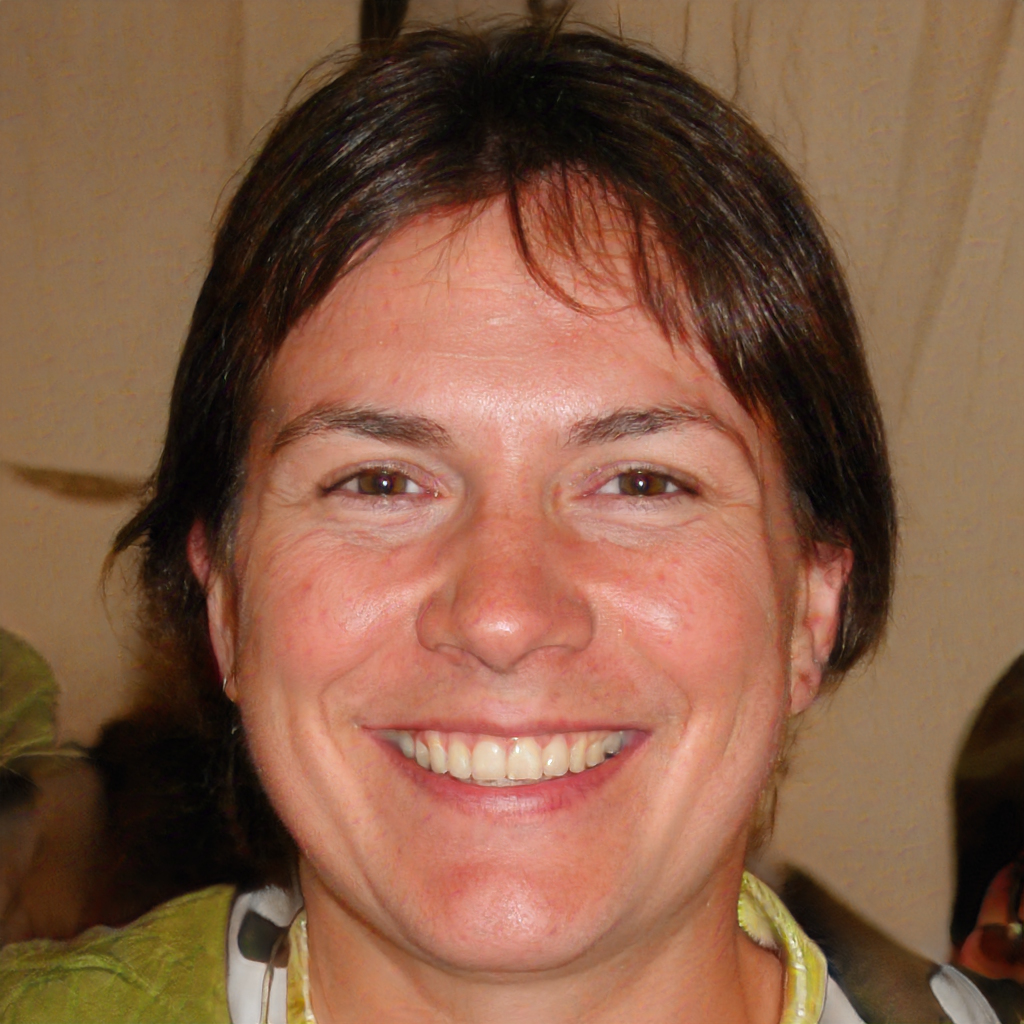
Label: Colored